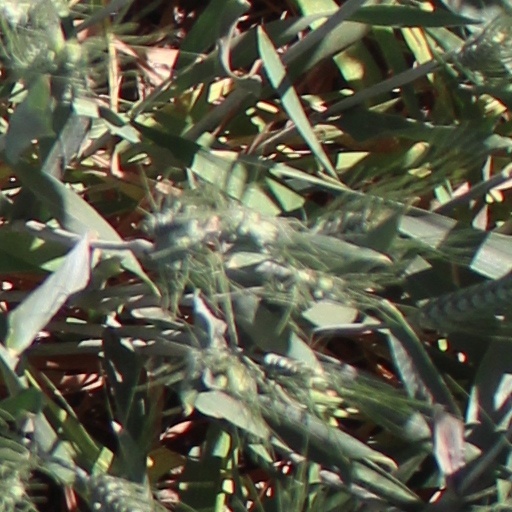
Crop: wheat